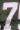
Number: 7